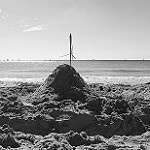
Label: B & W